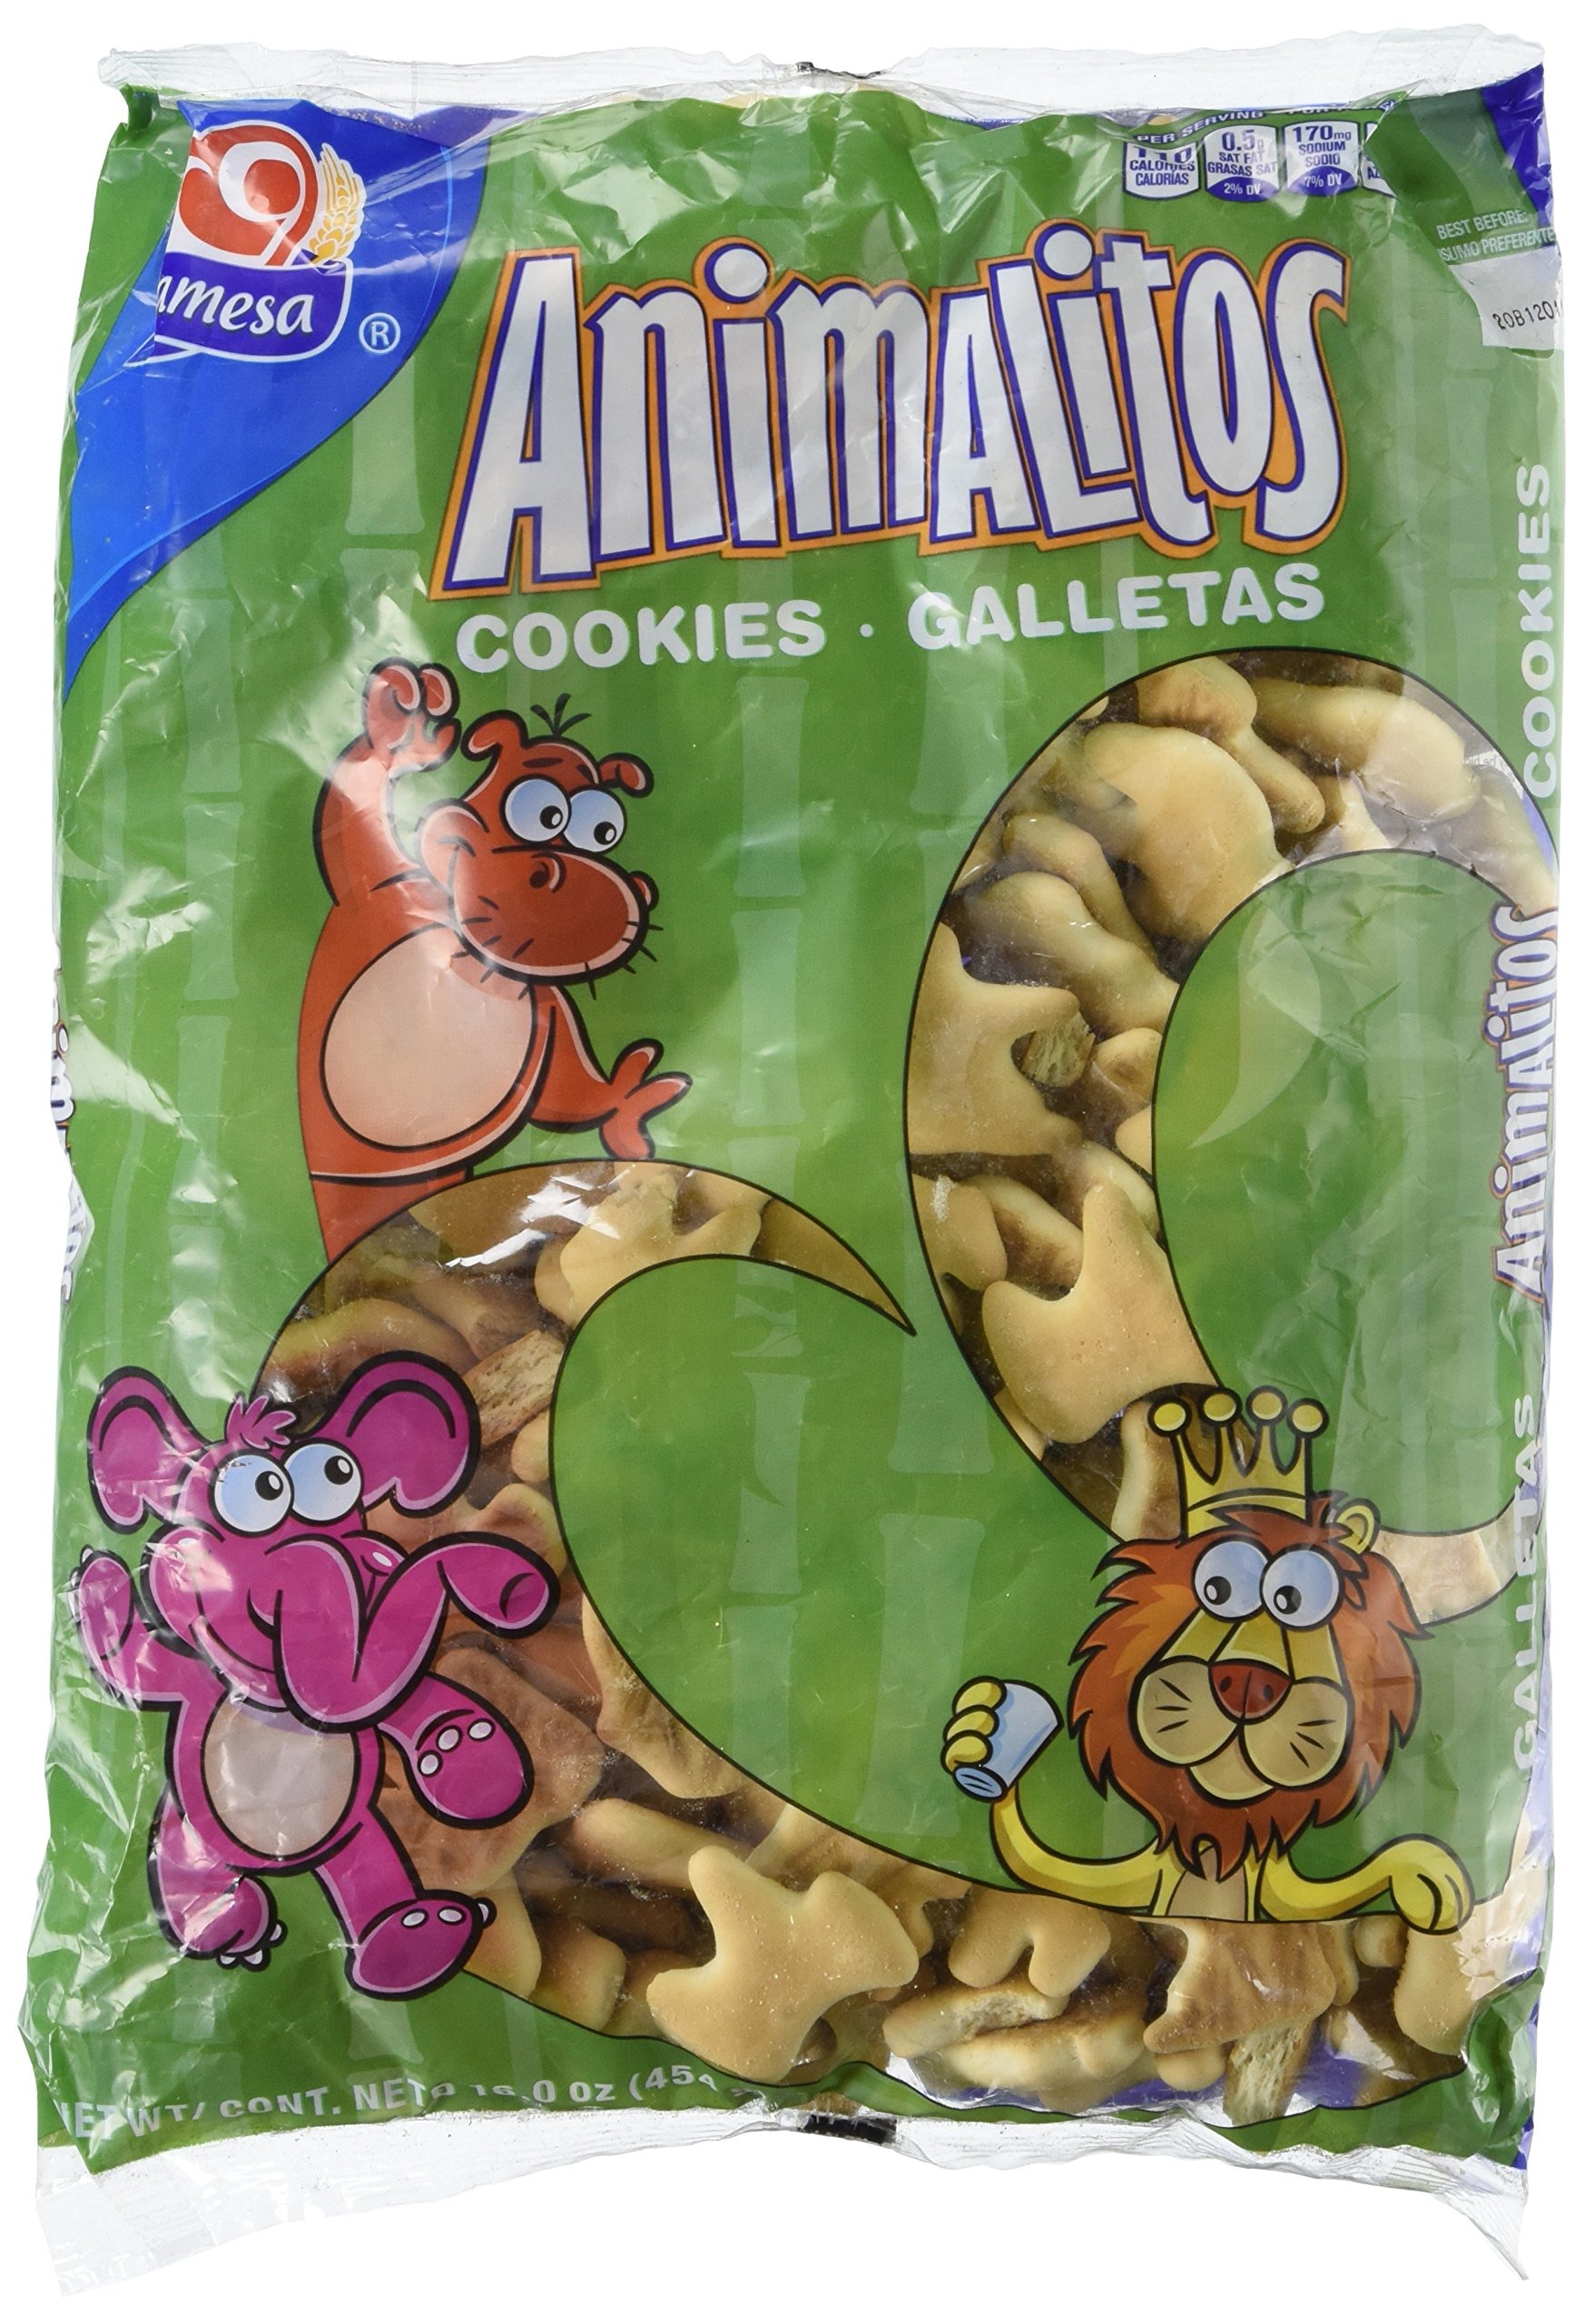
Item Name: GAMESA Animalitos Cookie, 16 Ounce
Bullet Point: 0 gram trans fat. Net weight. 16 ounce bag
Value: 16.0
Unit: Ounce

Price: 2.1